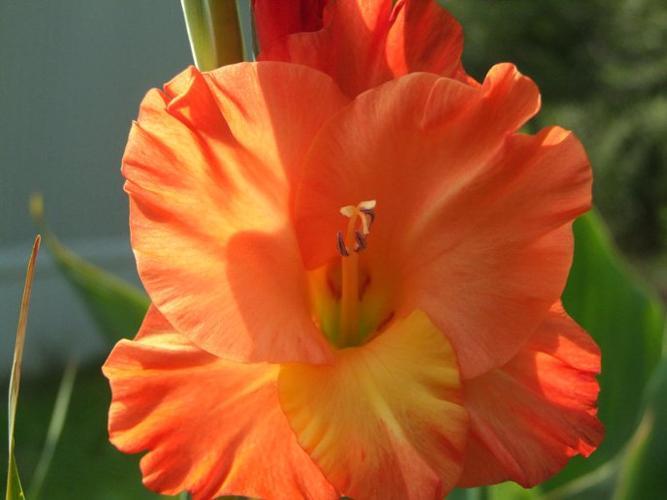
Label: sword lily